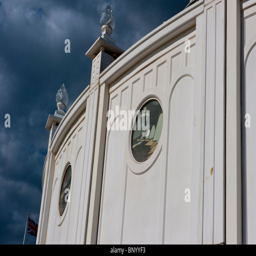
stained glass style windows on the arcade